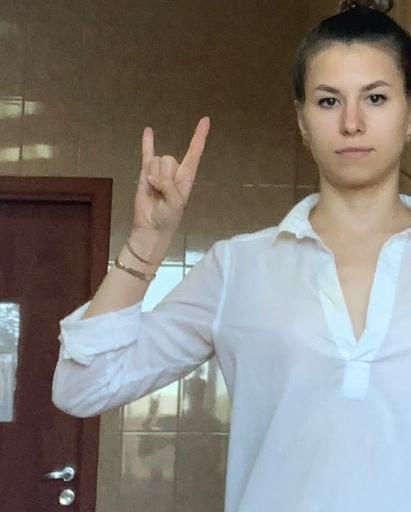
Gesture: rock